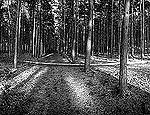
Scene: Outdoor